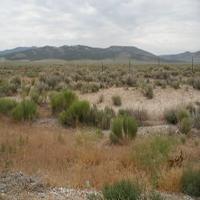
Weather: cloudy or overcast